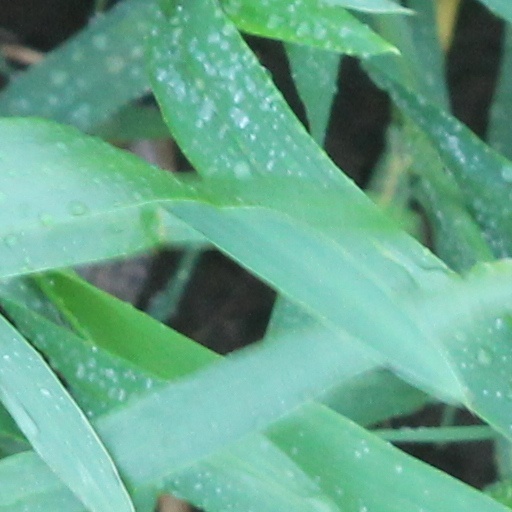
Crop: wheat